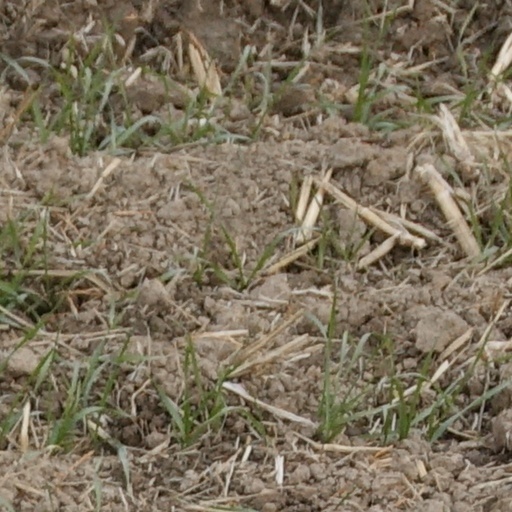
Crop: wheat